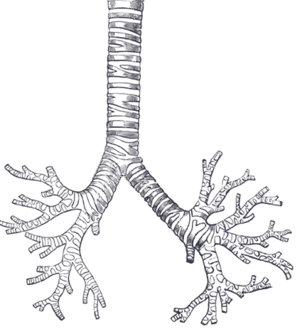
Le médiastin est la région de la cage thoracique située entre les deux poumons et contenant le cœur, l'œsophage, la trachée et les deux bronches souches. De gros vaisseaux sanguins et lymphatiques, ainsi que des nerfs, y passent également. Le médiastin correspond au contenu de la cage thoracique sans les poumons. Il est divisé en trois compartiments, antérieur, moyen et postérieur.
Une résection-anastomose de trachée est une intervention de chirurgie thoracique consistant à retirer un segment de trachée pathologique et à suturer ensemble les berges laissées en place afin de reconstituer le passage. L'intervention peut être réalisée pour une tumeur de trachée, une sténose ou une trachéomalacie.